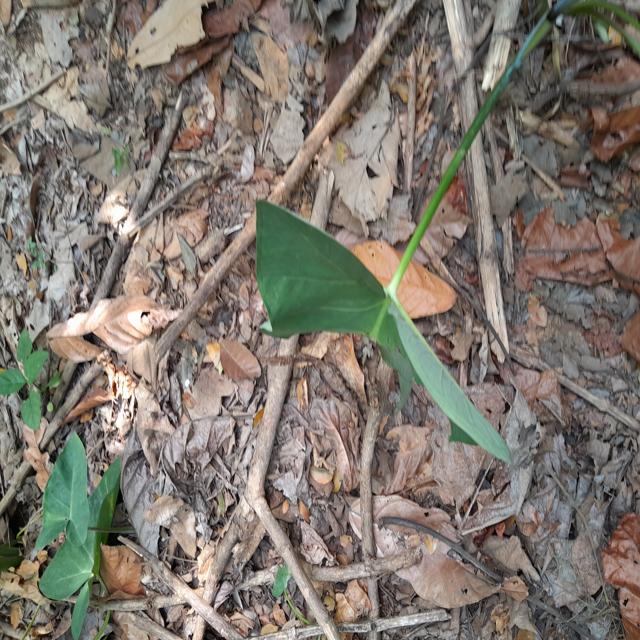
Label: Healthy